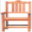
Label: chair